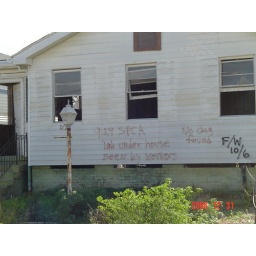
Again...note the original white spray paint above the windows